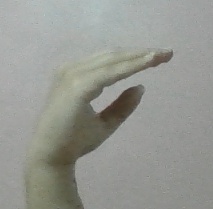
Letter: jeem